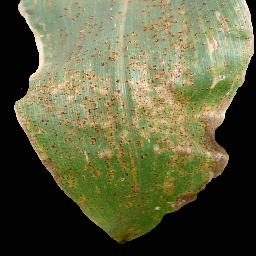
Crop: corn
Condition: (maize)_common_rust